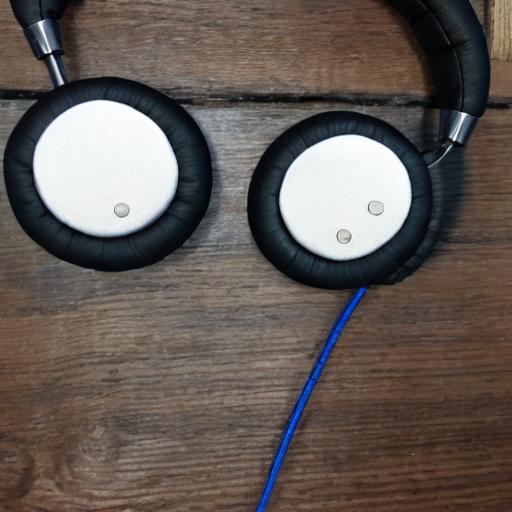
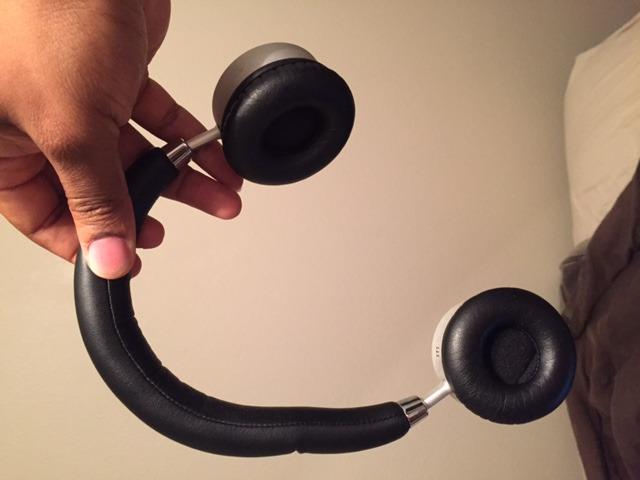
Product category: headphones
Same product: no